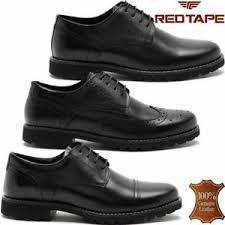
Label: Brogue